Gladiatoria

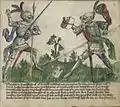
The depiction of the pommel throwing technique.

While the three oldest texts in the Gladiatoria complex present a fairly identical set of devices, the slightly later Wolfenbüttel version of the treatise contains significantly more material, primarily in the dagger section. The origin of this additional material is unknown, and the textless nature of that version makes it difficult to place these plays in any sort of context. However, their existence may signify that the archetype was much more extensive than any known copy.